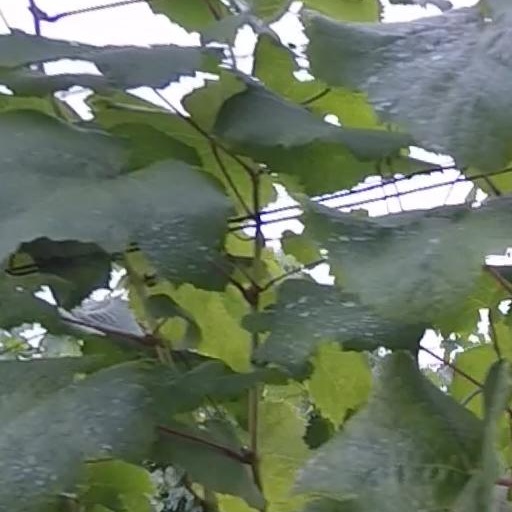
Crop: grape